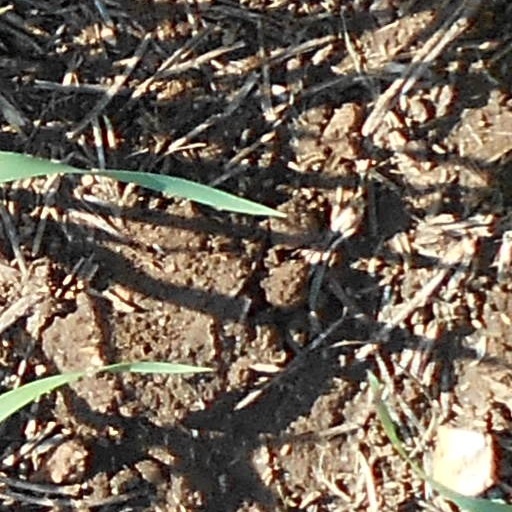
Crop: wheat